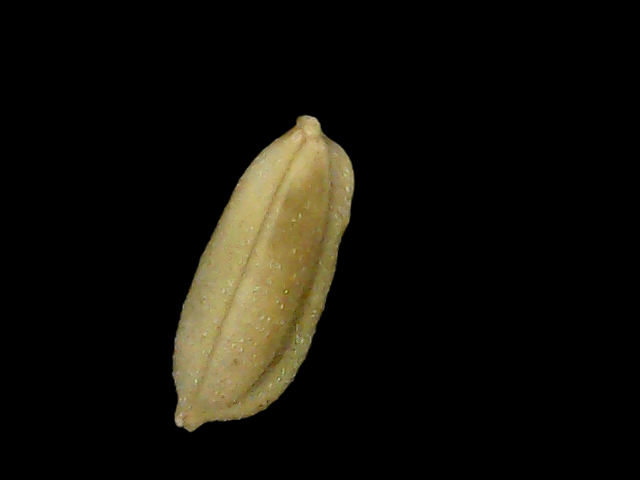
Rice variety: Bd52